Nadir crater

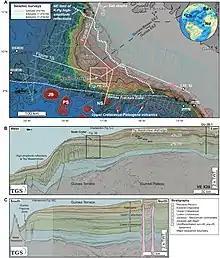
Map and regional seismic sections showing location of Nadir Crater

Nadir crater is a buried impact crater on the Guinea Plateau in the Atlantic Ocean, off the coast of Guinea. The feature is named after the Nadir Seamount, located 100 km to the south. The paper announcing the discovery of the feature was published in "Science Advances" in 2022, with an impact origin being confirmed in 2024. The crater is around in diameter, and formed around , close to the Cretaceous–Paleogene boundary when a small asteroid struck the ocean floor.